Cervical collar

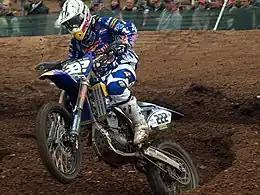
A motocross rider wearing a sports neck brace

In high-risk motorsports such as Motocross, go-kart racing and speed-boat racing, racers often wear a protective collar to avoid whiplash and other neck injuries.